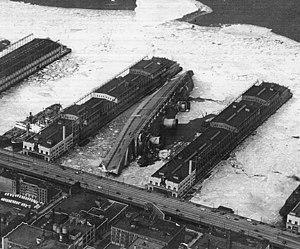
Charles Luciano, dit « Lucky Luciano », né le 24 novembre 1897 à Lercara Friddi en Sicile et mort le 26 janvier 1962 à Naples, est un mafieux italo-américain, né sous le nom de Salvatore Lucania.
Le Normandie est un paquebot transatlantique de la Compagnie générale transatlantique, construit par les Chantiers de Penhoët à Saint-Nazaire.
La Compagnie générale transatlantique est une compagnie maritime française. Fondée en 1855 par les frères Émile et Isaac Péreire sous le nom de Compagnie générale maritime, elle est chargée par l'État d'assurer le transport du courrier vers l'Amérique du Nord et prend son nom définitif en 1861. Après une période de tâtonnement au XIXᵉ siècle, la compagnie, poussée par ses présidents Jules Charles-Roux et John Dal Piaz, gagne en importance dans les années 1910 à 1930, avec de prestigieux paquebots tels que le Paris, l'Île-de-France et surtout le Normandie. Fragilisée par la Seconde Guerre mondiale, elle prend à nouveau de l'importance en 1962 avec le célèbre paquebot France, qui souffre beaucoup de la concurrence du transport aérien et est retiré du service en 1974. Dans les années qui suivent, la compagnie fusionne avec la Compagnie des messageries maritimes pour former la Compagnie générale maritime, devenue par la suite Compagnie maritime d'affrètement - Compagnie générale maritime.